Reer Caynaashe

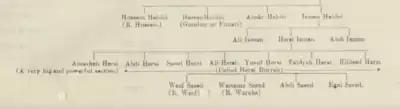
Hersi Osman genealogy by Lt. R.H Smith 1941

Enrico Baudi i Vesme who visited Burao in 1889 met the sons of Burao Chieftains Guled Ahmed Sugulle and Awad Gal, they relayed to him the following: